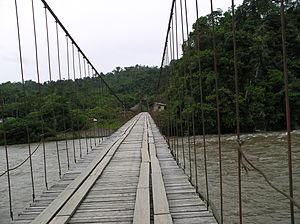
Le Río Pastaza est une importante rivière de l'Équateur et du Pérou, il est un affluent du Río Marañón.